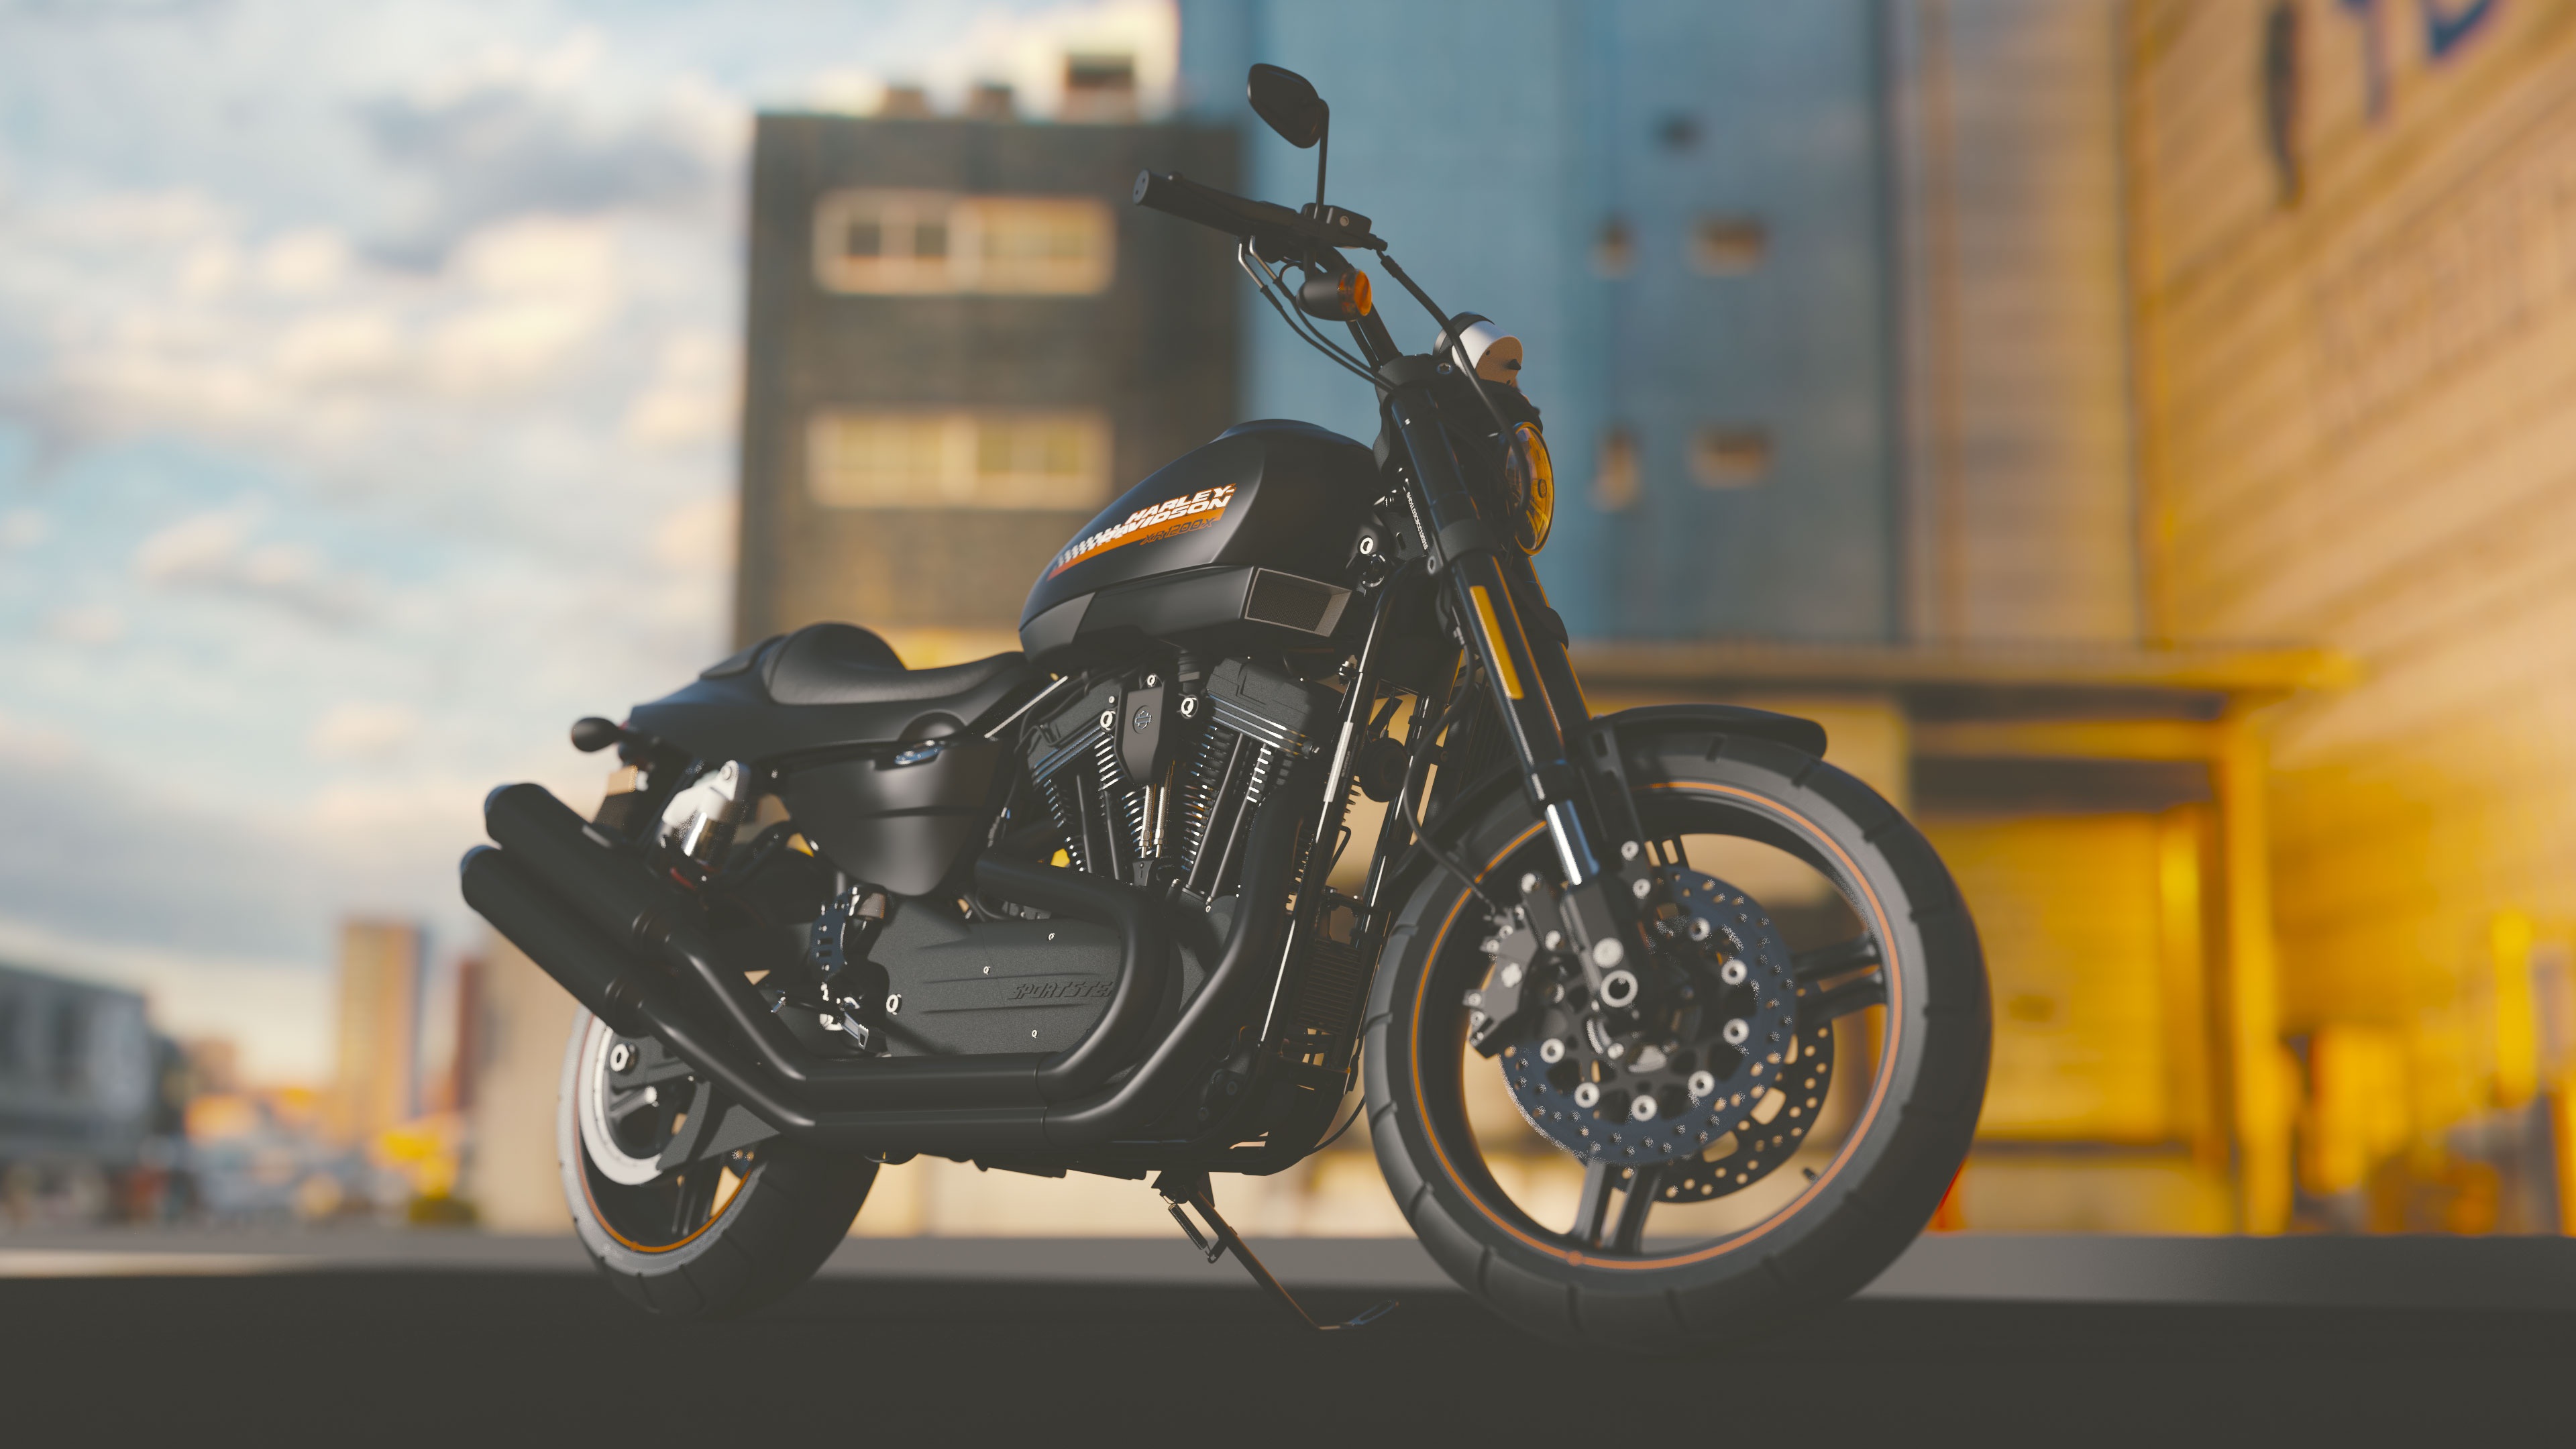
car, wheel, bike, vehicle, motorcycle, motorbike, honda, cruiser, motorcycling, land vehicle, automobile make